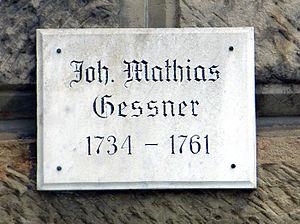
Johann Matthias Gesner était un pédagogue, philologue et bibliothécaire allemand. Il fut le recteur du Lycée Saint-Thomas de Lepizig de 1730 à 1734. Il devint professeur de poésie et de rhétorique à l'Université de Göttingen lors de sa fondation en 1734, tout en prenant en charge la direction de la bibliothèque universitaire. Même s'il innova peu dans son travail d'édition des auteurs classiques, sa volonté de réformer l'enseignement scolaire et universitaire en fit l'un des pionniers du nouvel humanisme allemand. Sa principale œuvre, le dictionnaire en quatre tomes Novus Linguae Et Eruditionis Romanae Thesaurus, est aujourd'hui encore une source importante pour le Thesaurus Linguae Latinae, grand lexique du latin commencé en 1900.